Karel Kovařovic

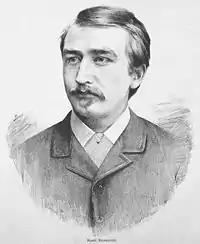
Portrait by Jan Vilímek

Karel Kovařovic (9 December 1862 6 December 1920) was a Czech composer and conductor from Prague.